Betelgeuse

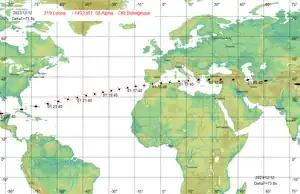
Predicted path using SOLEX

Studies with the IOTA and VLTI published in 2009 brought strong support to the idea of dust shells and a molecular shell (MOLsphere) around Betelgeuse, and yielded diameters ranging from 42.57 to with comparatively insignificant margins of error. In 2011, a third estimate in the near-infrared corroborating the 2009 numbers, this time showing a limb-darkened disk diameter of . The near-infrared photospheric diameter of at the Hipparcos distance of equates to about or . A 2014 paper derives an angular diameter of (equivalent to a uniform disc) using H and K band observations made with the VLTI AMBER instrument.